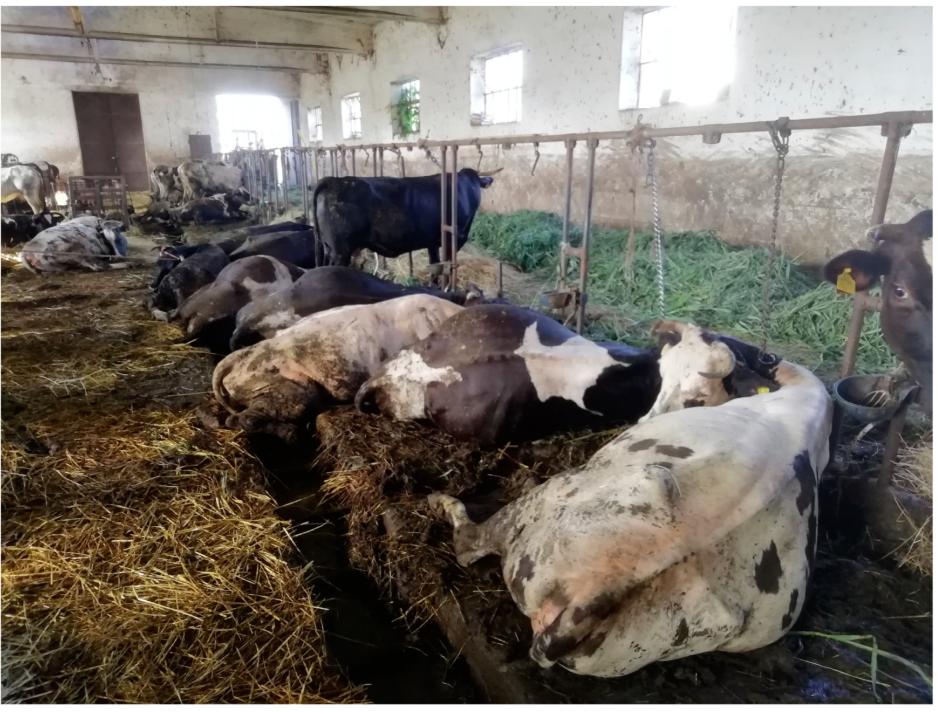
Mkulima huyu hajazingatia usafi kwa wanyama. Ndio maana ng'ombe wamelala mahali ambapo kuna kinyesi chao. Hii inaweza hatarisha maisha ya mifugo yao na pia inaweza fanya maziwa ambayo wanatoa ipungue.